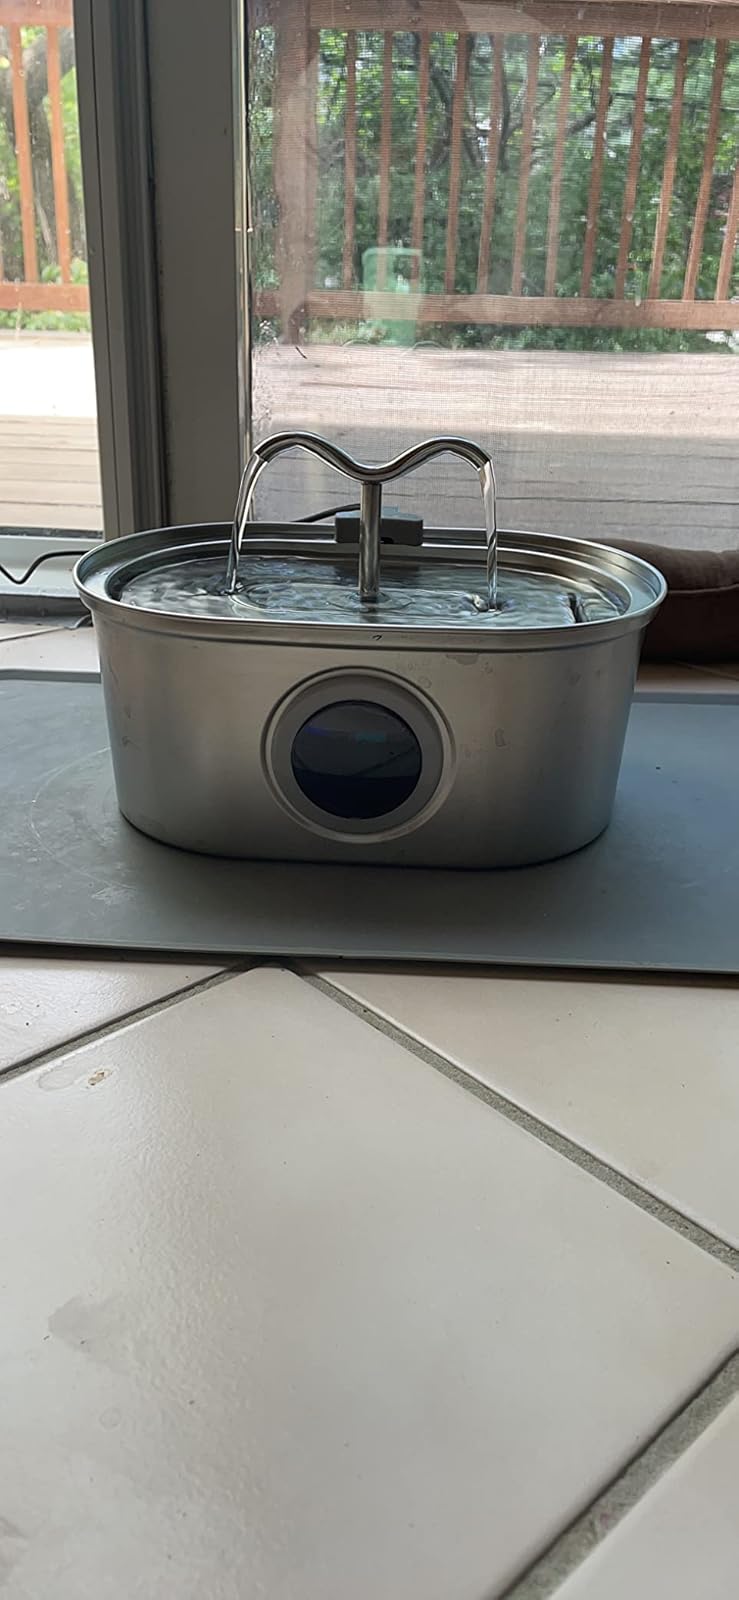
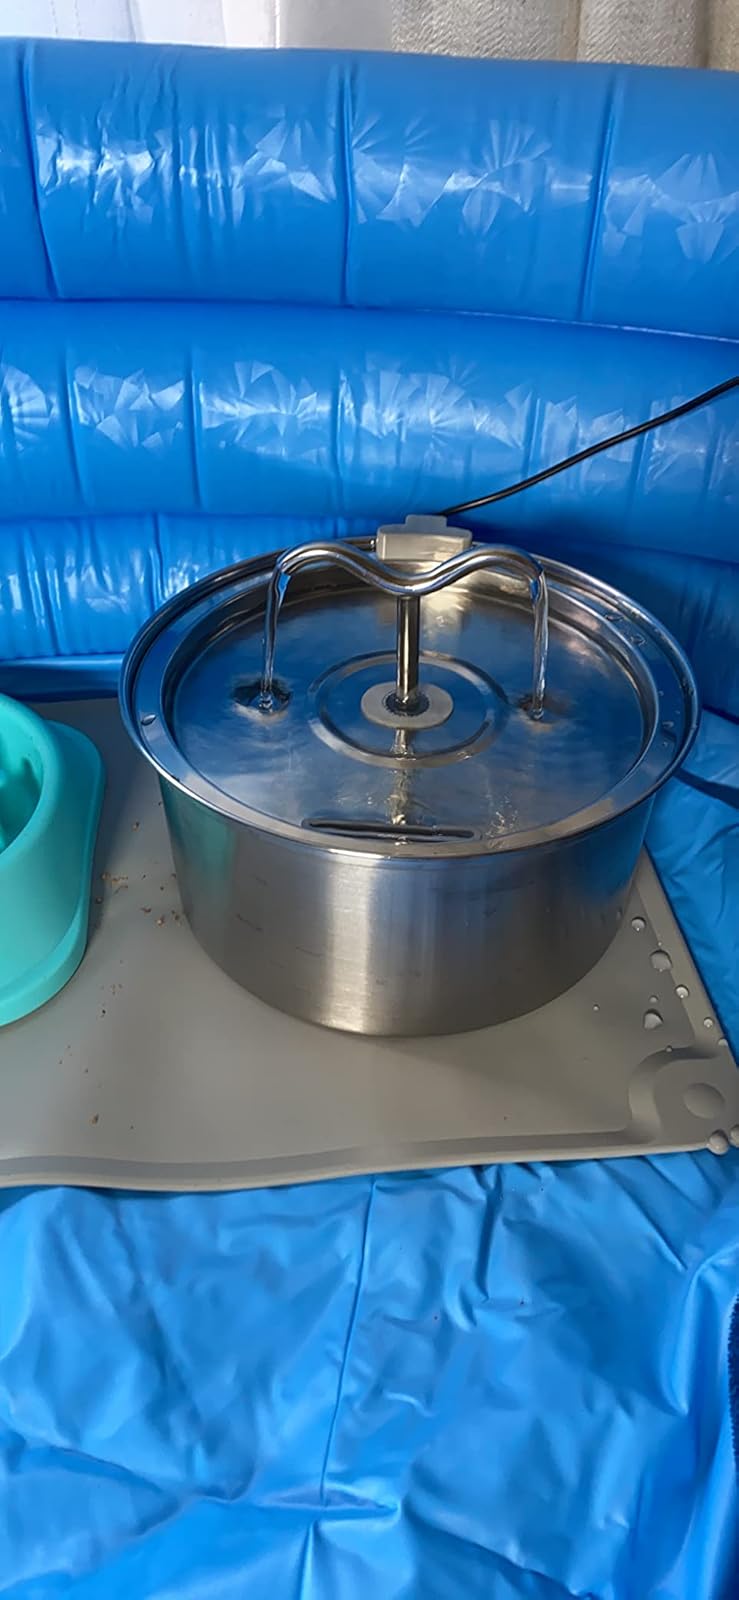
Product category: items_bowl
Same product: no